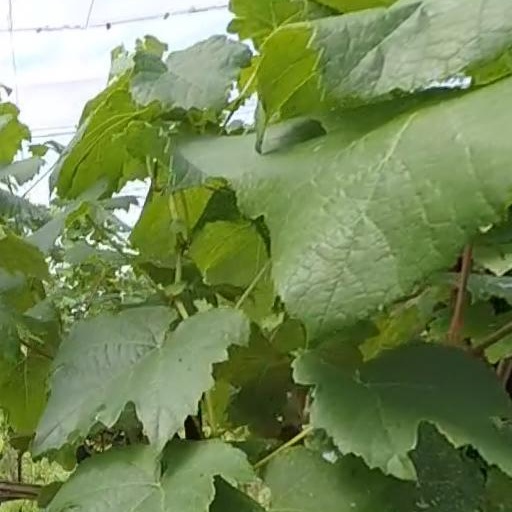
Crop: grape